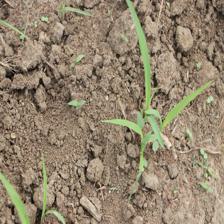
Label: Sorghum